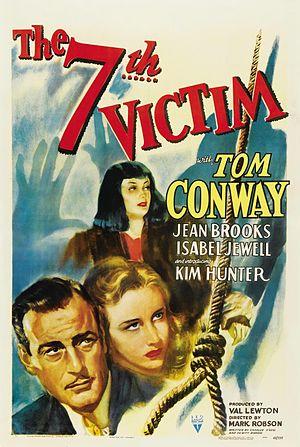
La Septième Victime est un thriller américain de Mark Robson sorti en 1943.